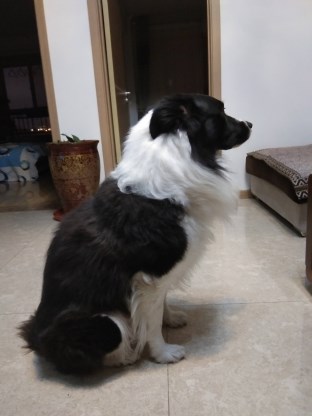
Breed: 2594-n000109-Border_collie